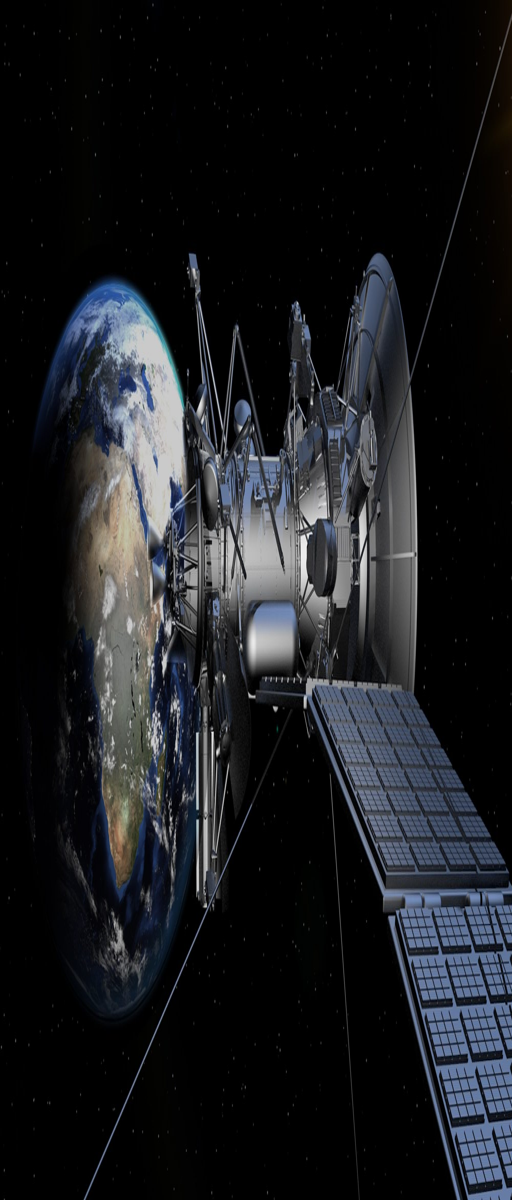
the picture of a satellite viewed from space .